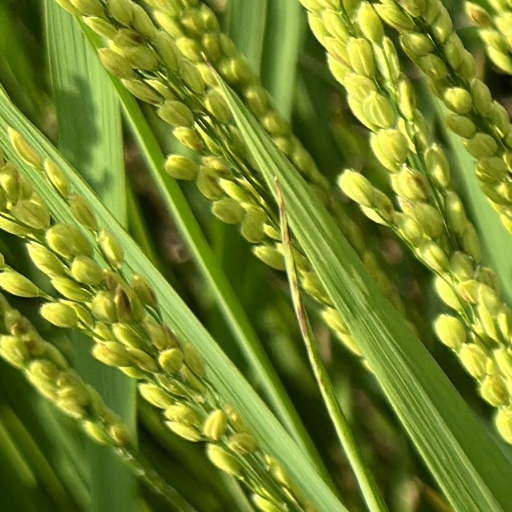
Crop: rice